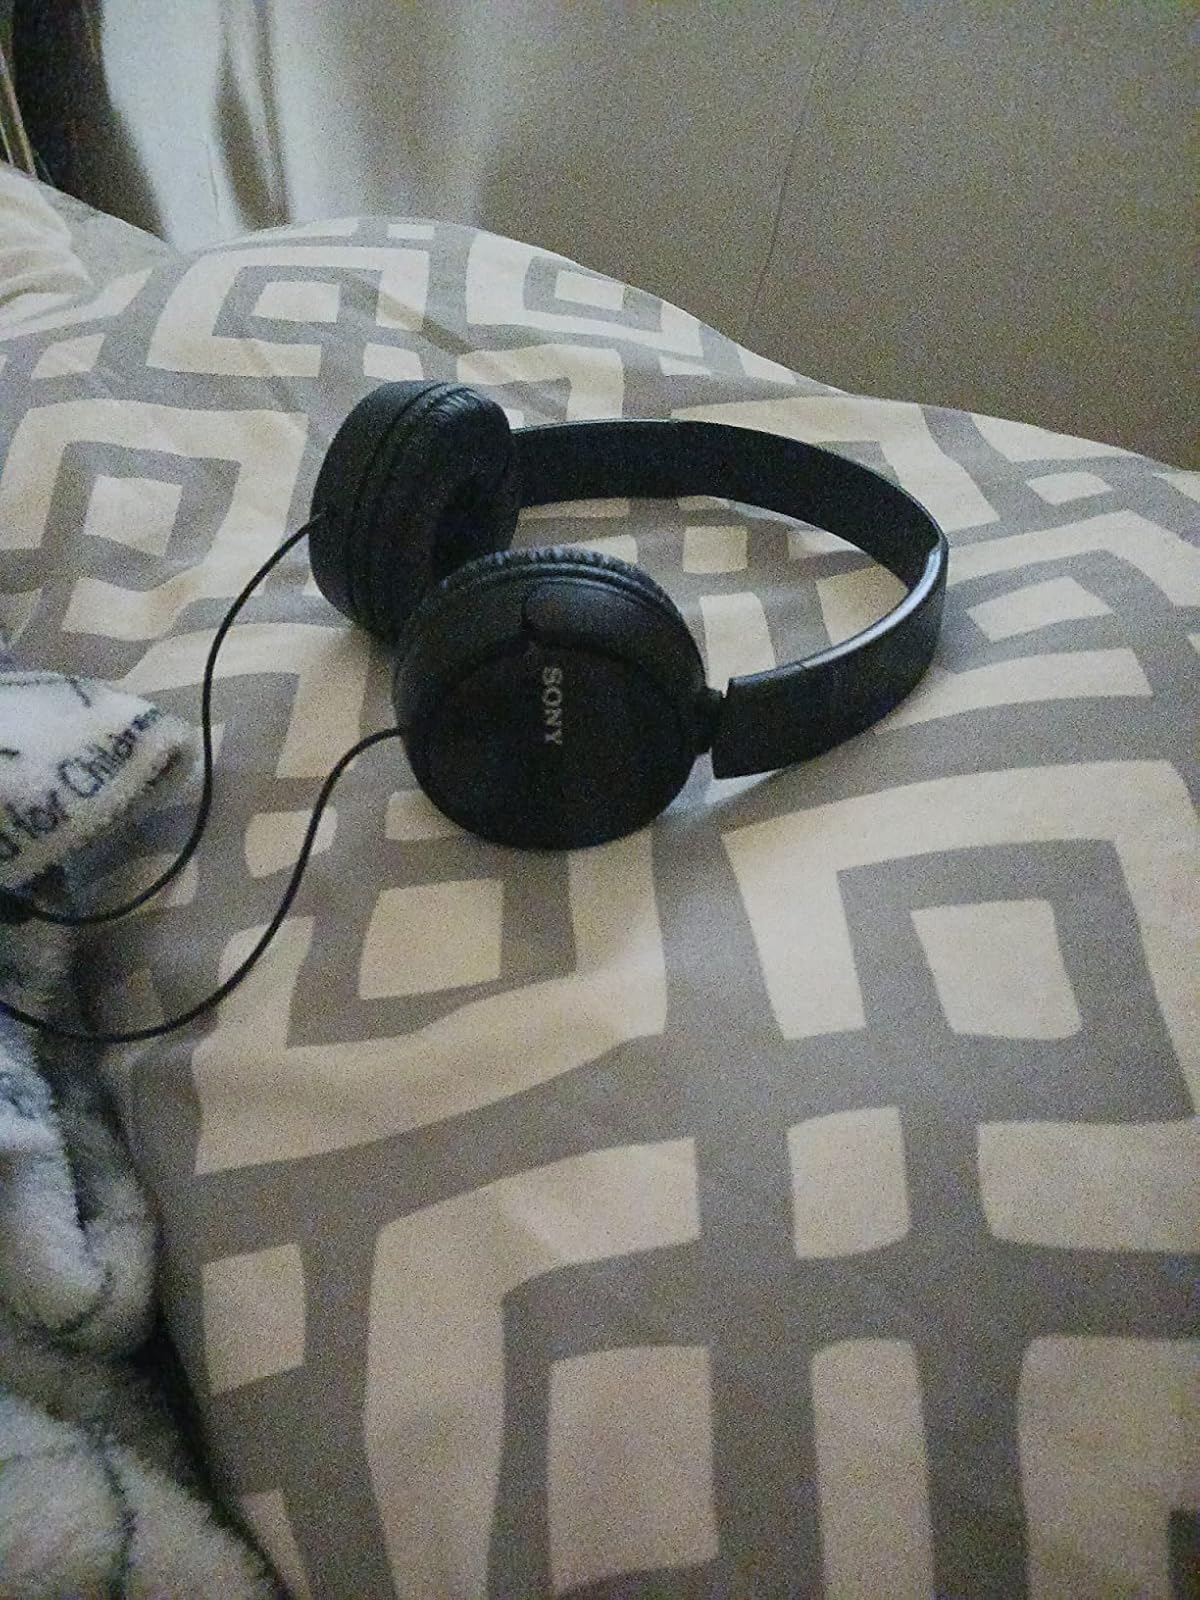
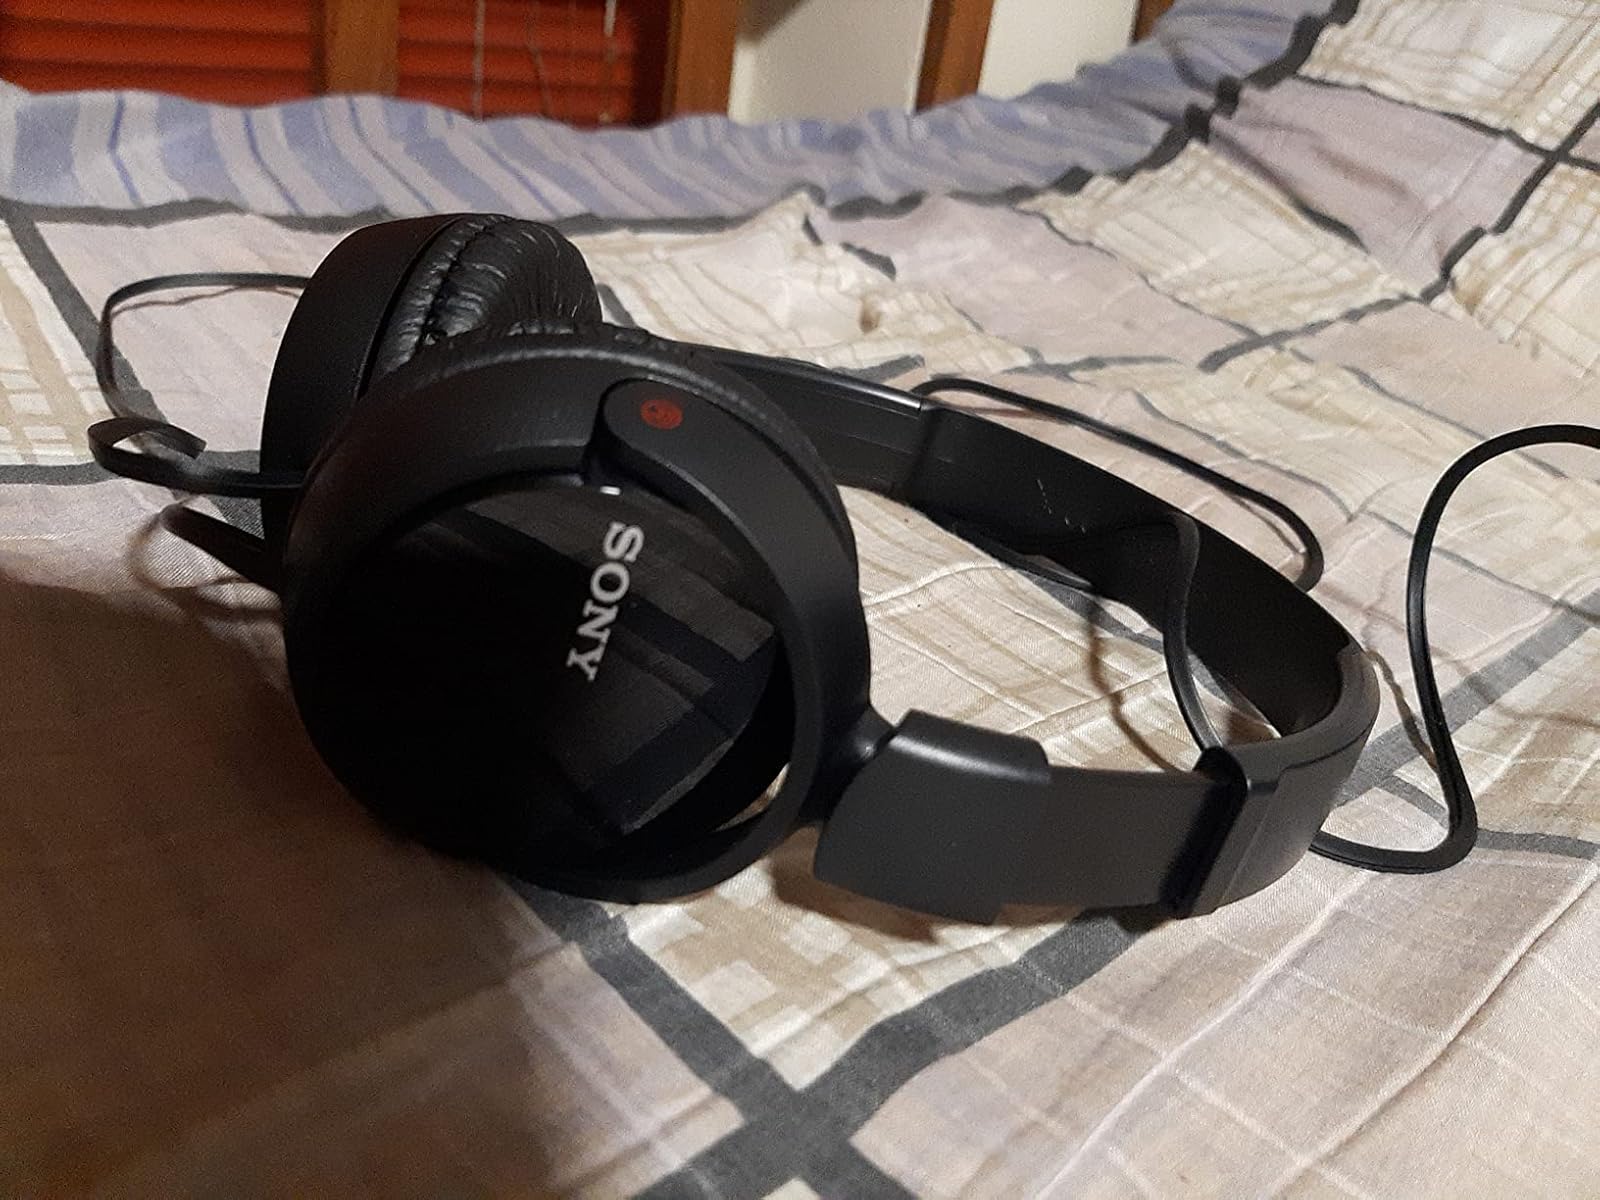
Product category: headphones
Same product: no